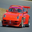
Label: automobile